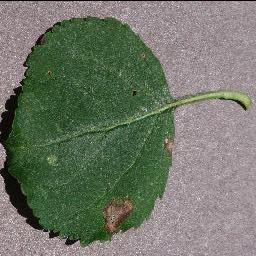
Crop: apple
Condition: black_rot